Reuben H. Walworth

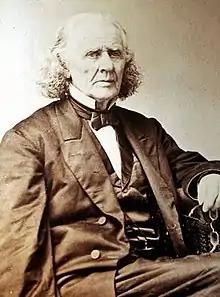
Walworth in his later years

Reuben Hyde Walworth (October 26, 1788 – November 27, 1867) was an American lawyer, jurist and politician. Although nominated three times to the United States Supreme Court by President John Tyler in 1844, the U.S. Senate never attempted a confirmation vote. Known for his simplification of equity law in the United States, Walworth served as a chancery judge in New York for more than three decades, including nearly two decades as Chancellor of New York (1828 to 1847) before a new state constitution abolished that highest statewide judicial office. Walworth also ran unsuccessfully for Governor of New York in 1848, and received a commission from the U.S. Supreme Court in 1850 concerning the Wheeling Suspension Bridge.